Method of images

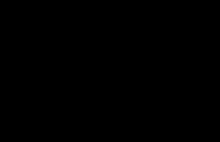

Another simple example is a single boundary in 2-dimensional space. Again, since there is only a single boundary, only one image is necessary. This describes a smokestack, whose effluent "reflects" in the atmosphere off of the impenetrable ground, and is otherwise approximately unbounded.